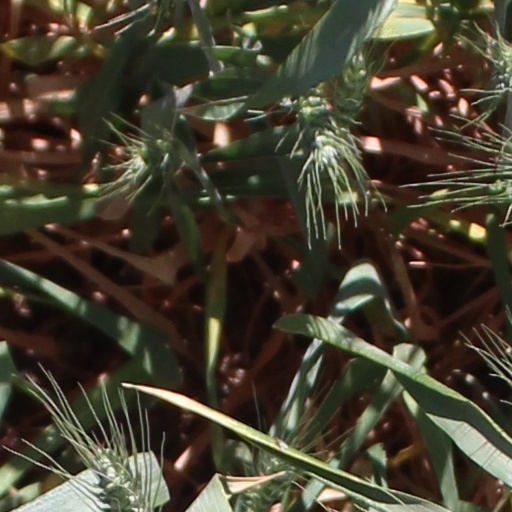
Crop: wheat